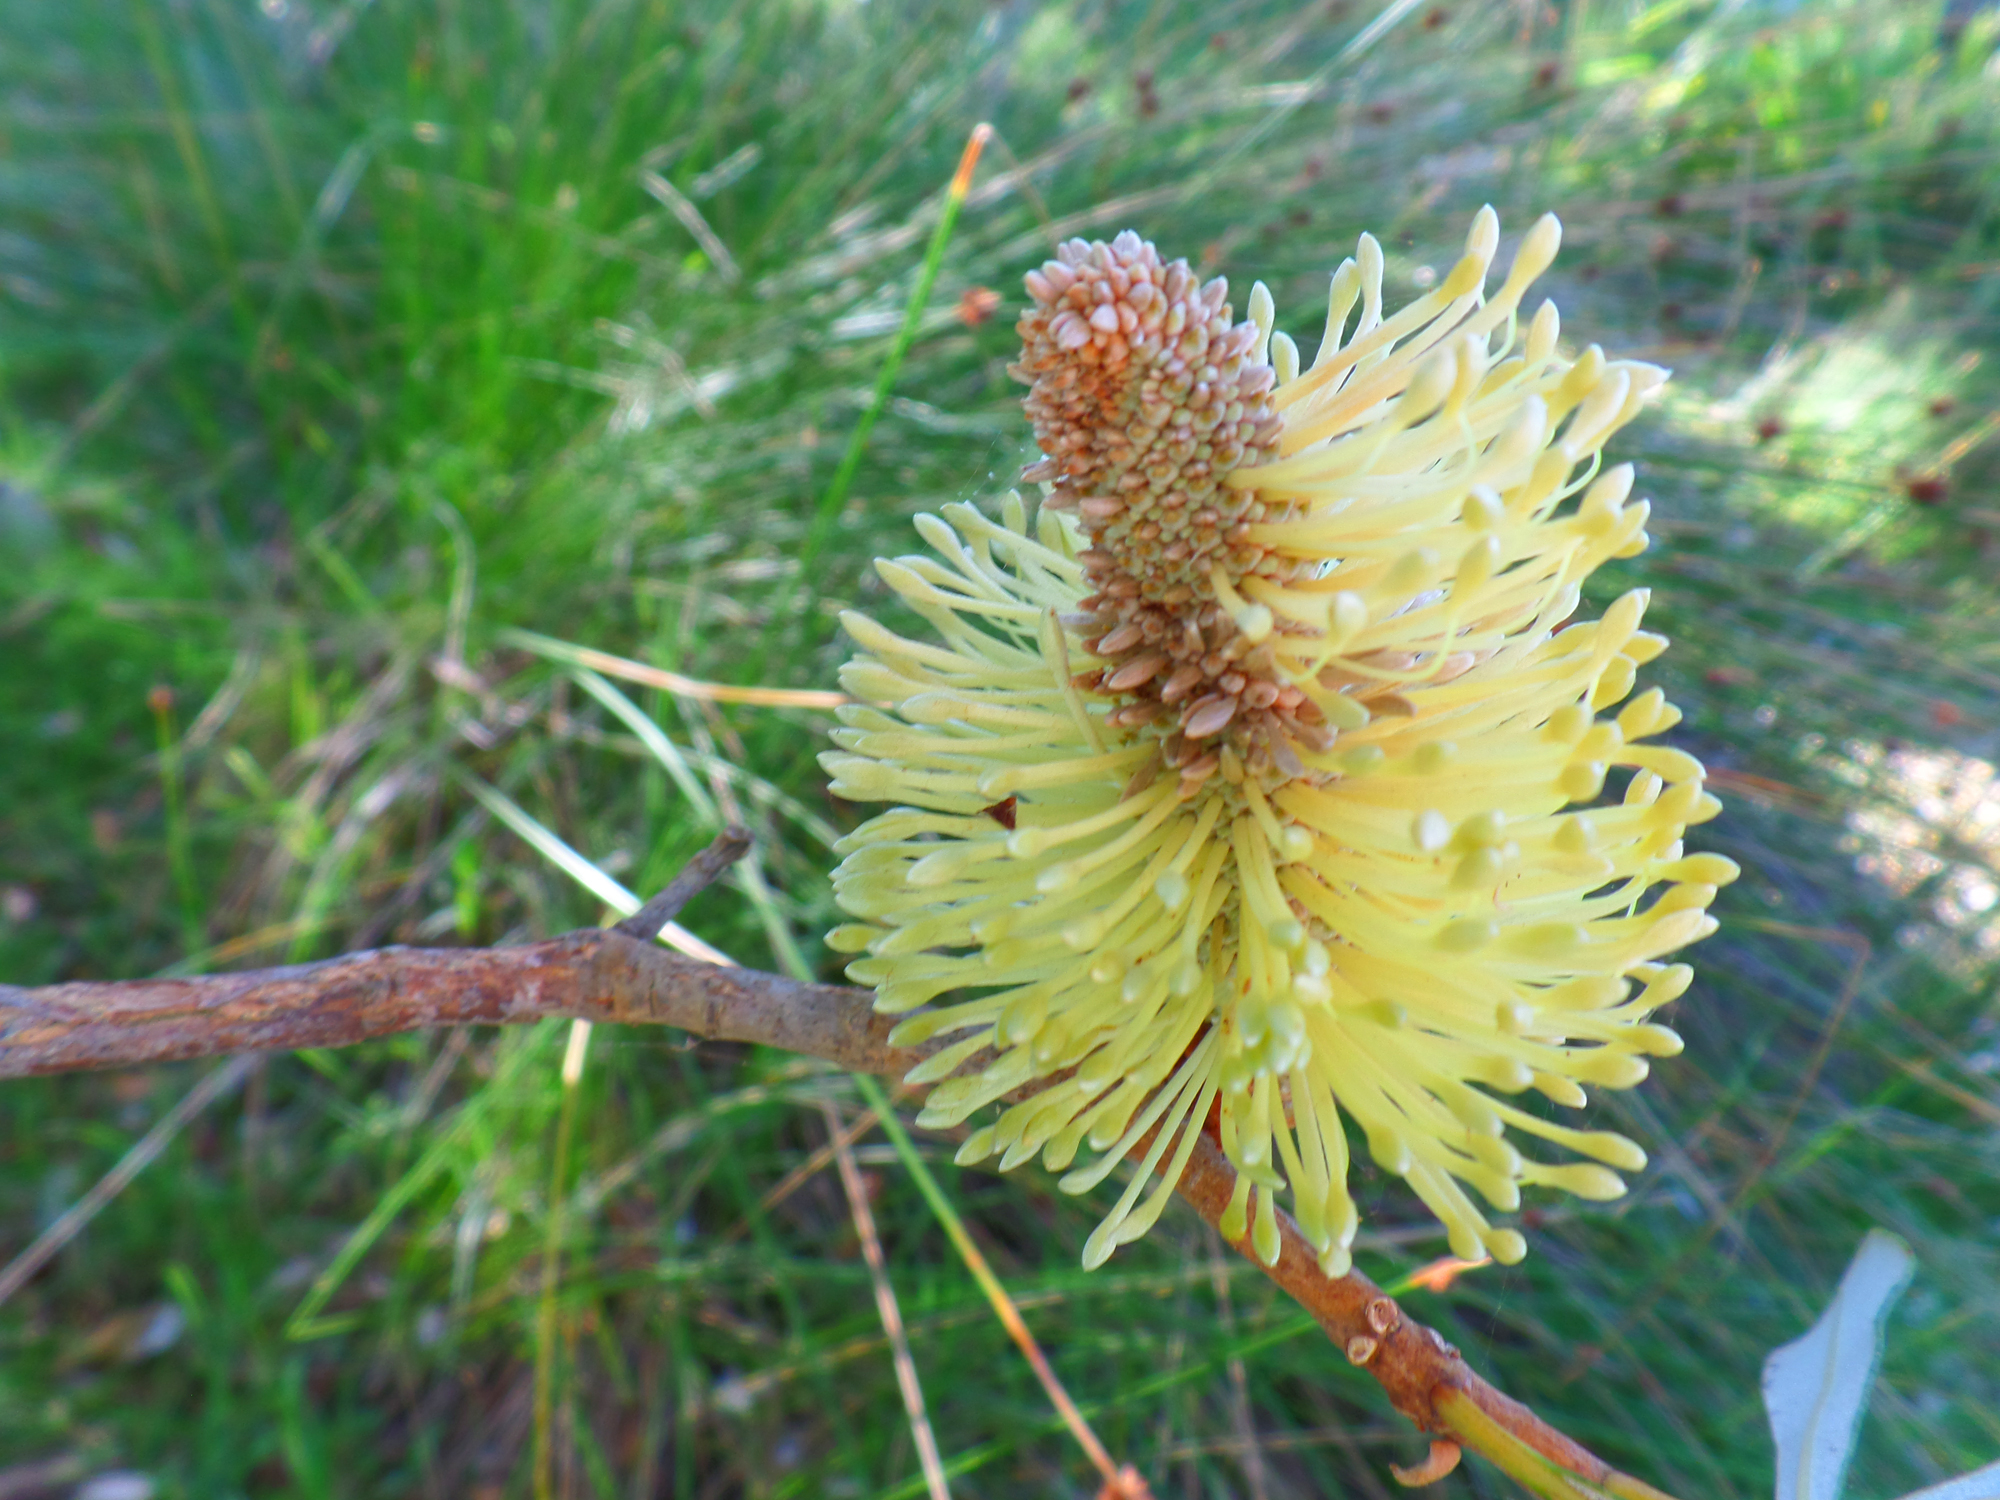
tree, nature, plant, leaf, flower, evergreen, botany, yellow, flora, wildflower, oharahead, kioloanswaustralia, larch, banksia, macro photography, flowering plant, daisy family, torch lily, plant stem, woody plant, land plant, thorns spines and prickles, proteales, protea family